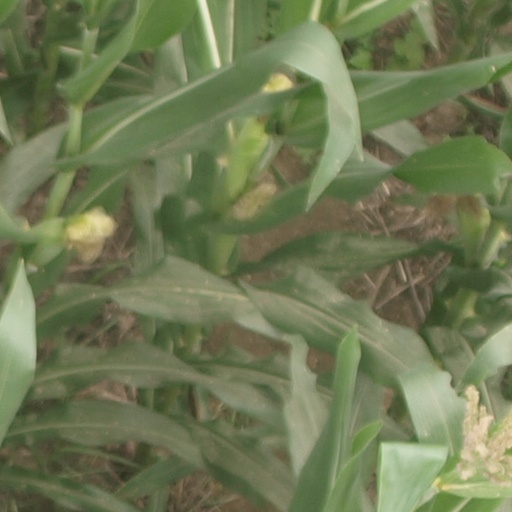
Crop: maize; corn